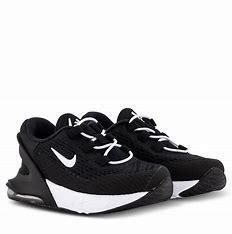
Brand: Nike
Model: Air Max 270 Go